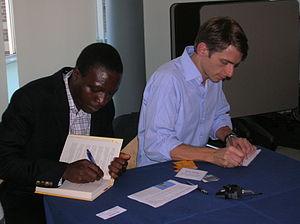
William Kamkwamba est un inventeur malawite, ingénieur et auteur. Il devient célèbre dans son pays en 2006, lorsqu'il construit une éolienne pour alimenter en électricité sa maison familiale, sise à Wimbe, en utilisant un tronc d'eucalyptus, des morceaux de bicyclette et du matériel récupéré dans une décharge voisine. Ensuite, il construit une pompe à eau, mue par l'énergie solaire, qui fournit pour la première fois l'eau potable à son village ; il bâtit aussi deux autres éoliennes, la plus haute mesurant douze mètres.